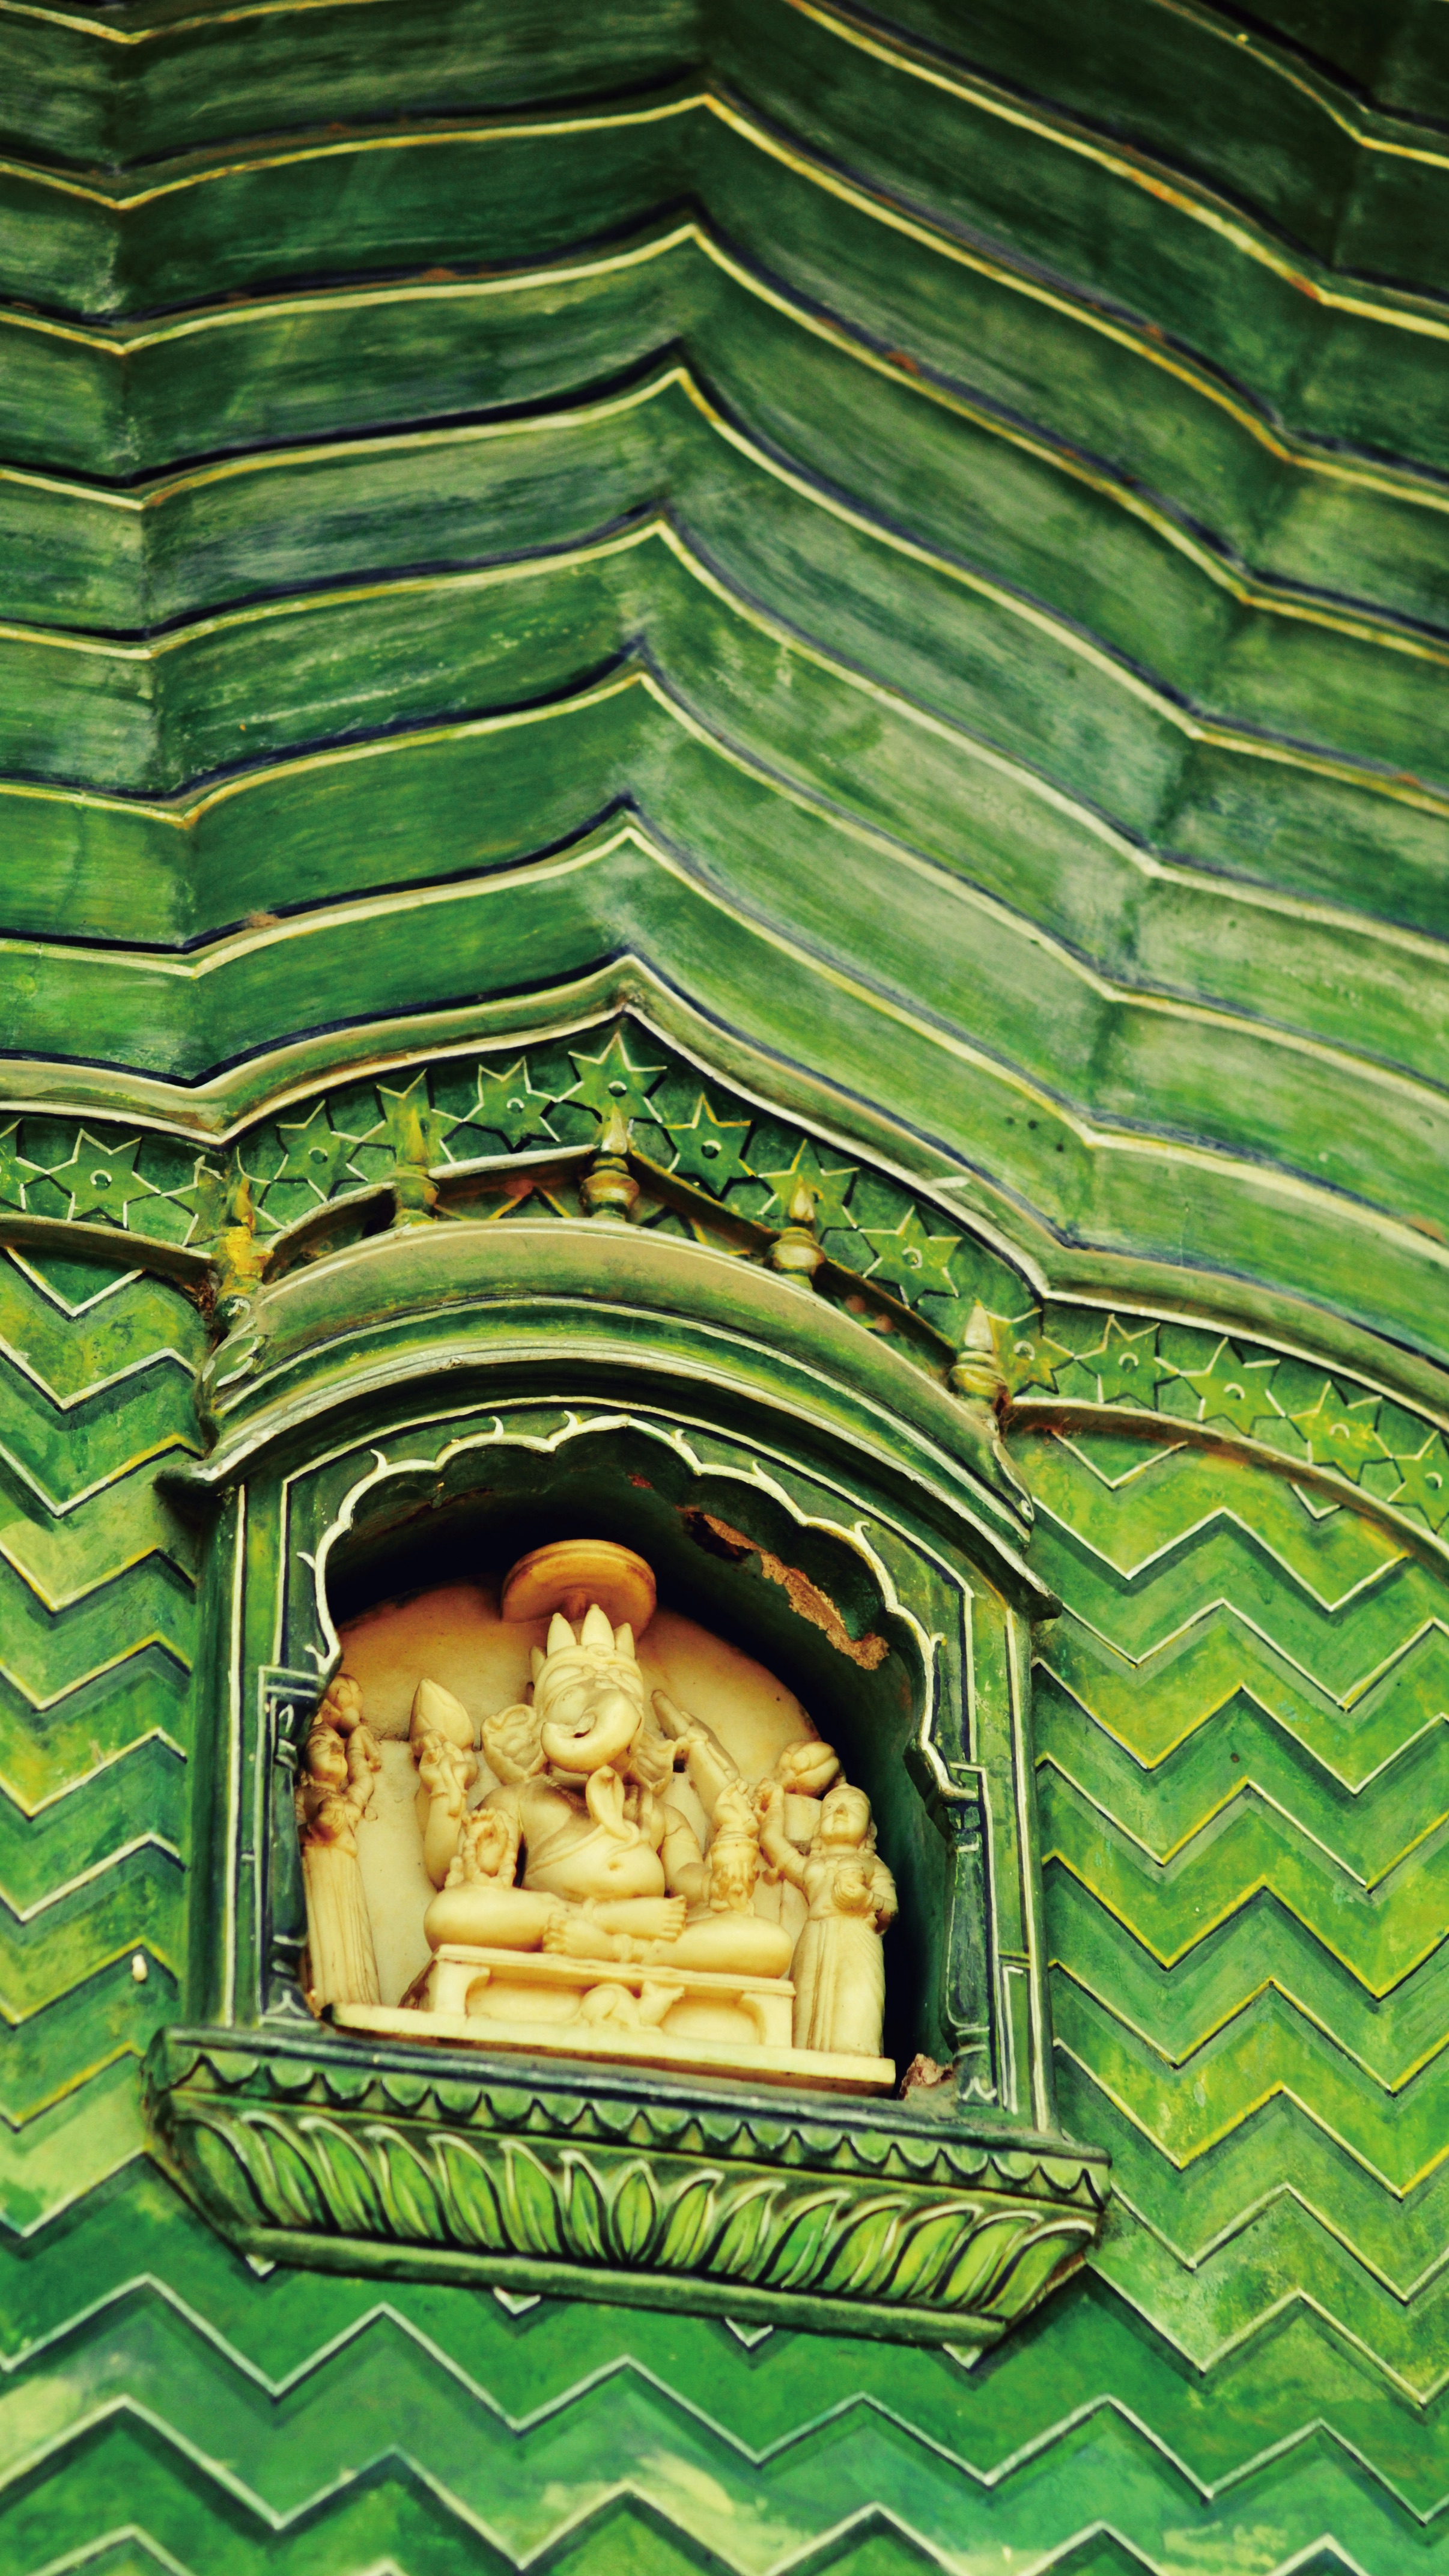
leaf, green, temple, carving